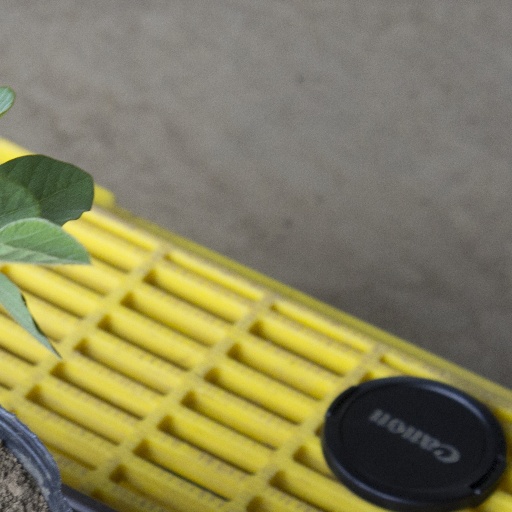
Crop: soybean